Rainer Wendt

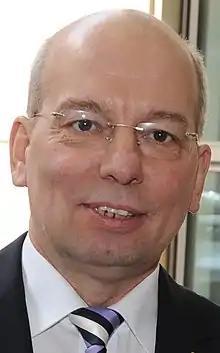
Rainer Wendt

In 2016 he published a book titled "Deutschland in Gefahr" ("Germany in danger"). In 2017 a TV report uncovered how Wendt had been violating the law by accepting two simultaneous salaries, and not declaring additional jobs.